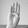
ASL letter: B